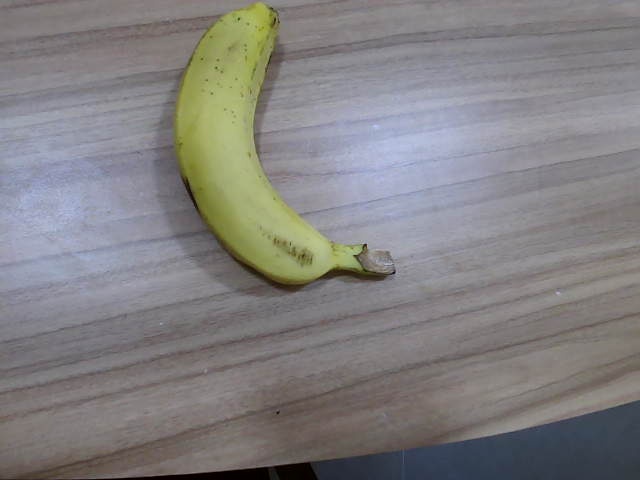
Label: Ripe_Banana